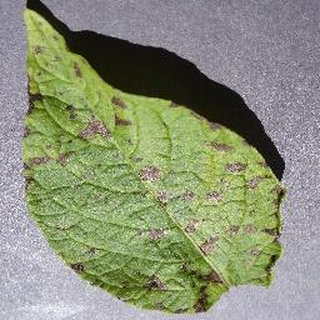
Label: potato_early_blight